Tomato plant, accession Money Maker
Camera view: vertical (180 deg); turntable rotation: 90 degrees
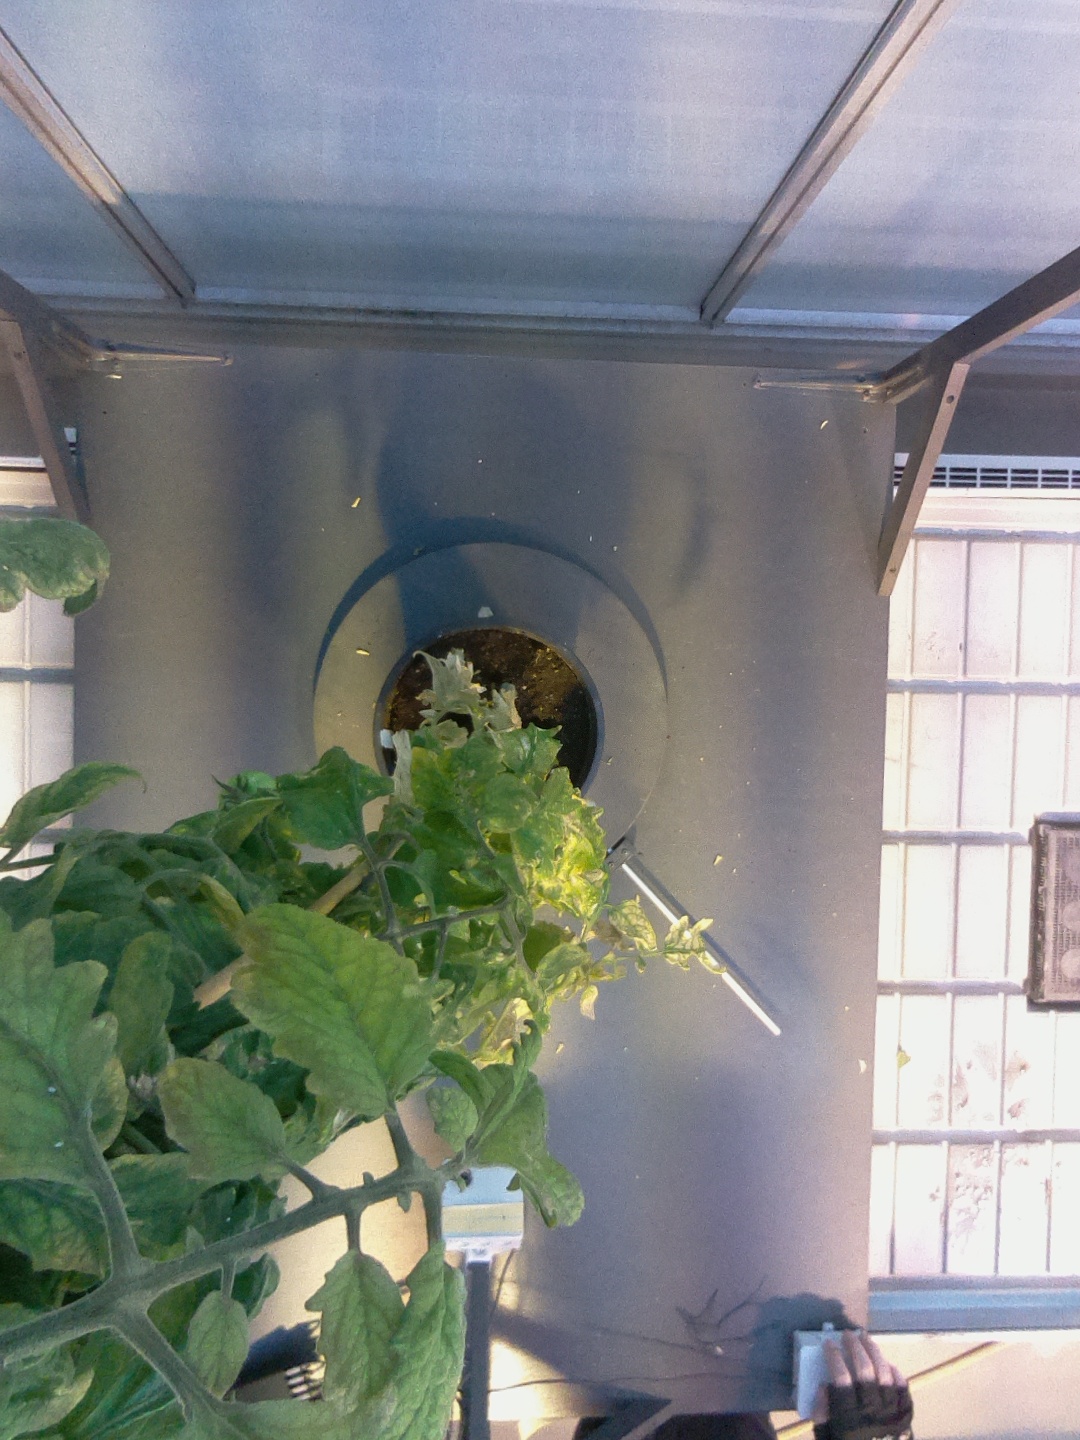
BBCH growth stage 79: 90% -100% of final fruit size